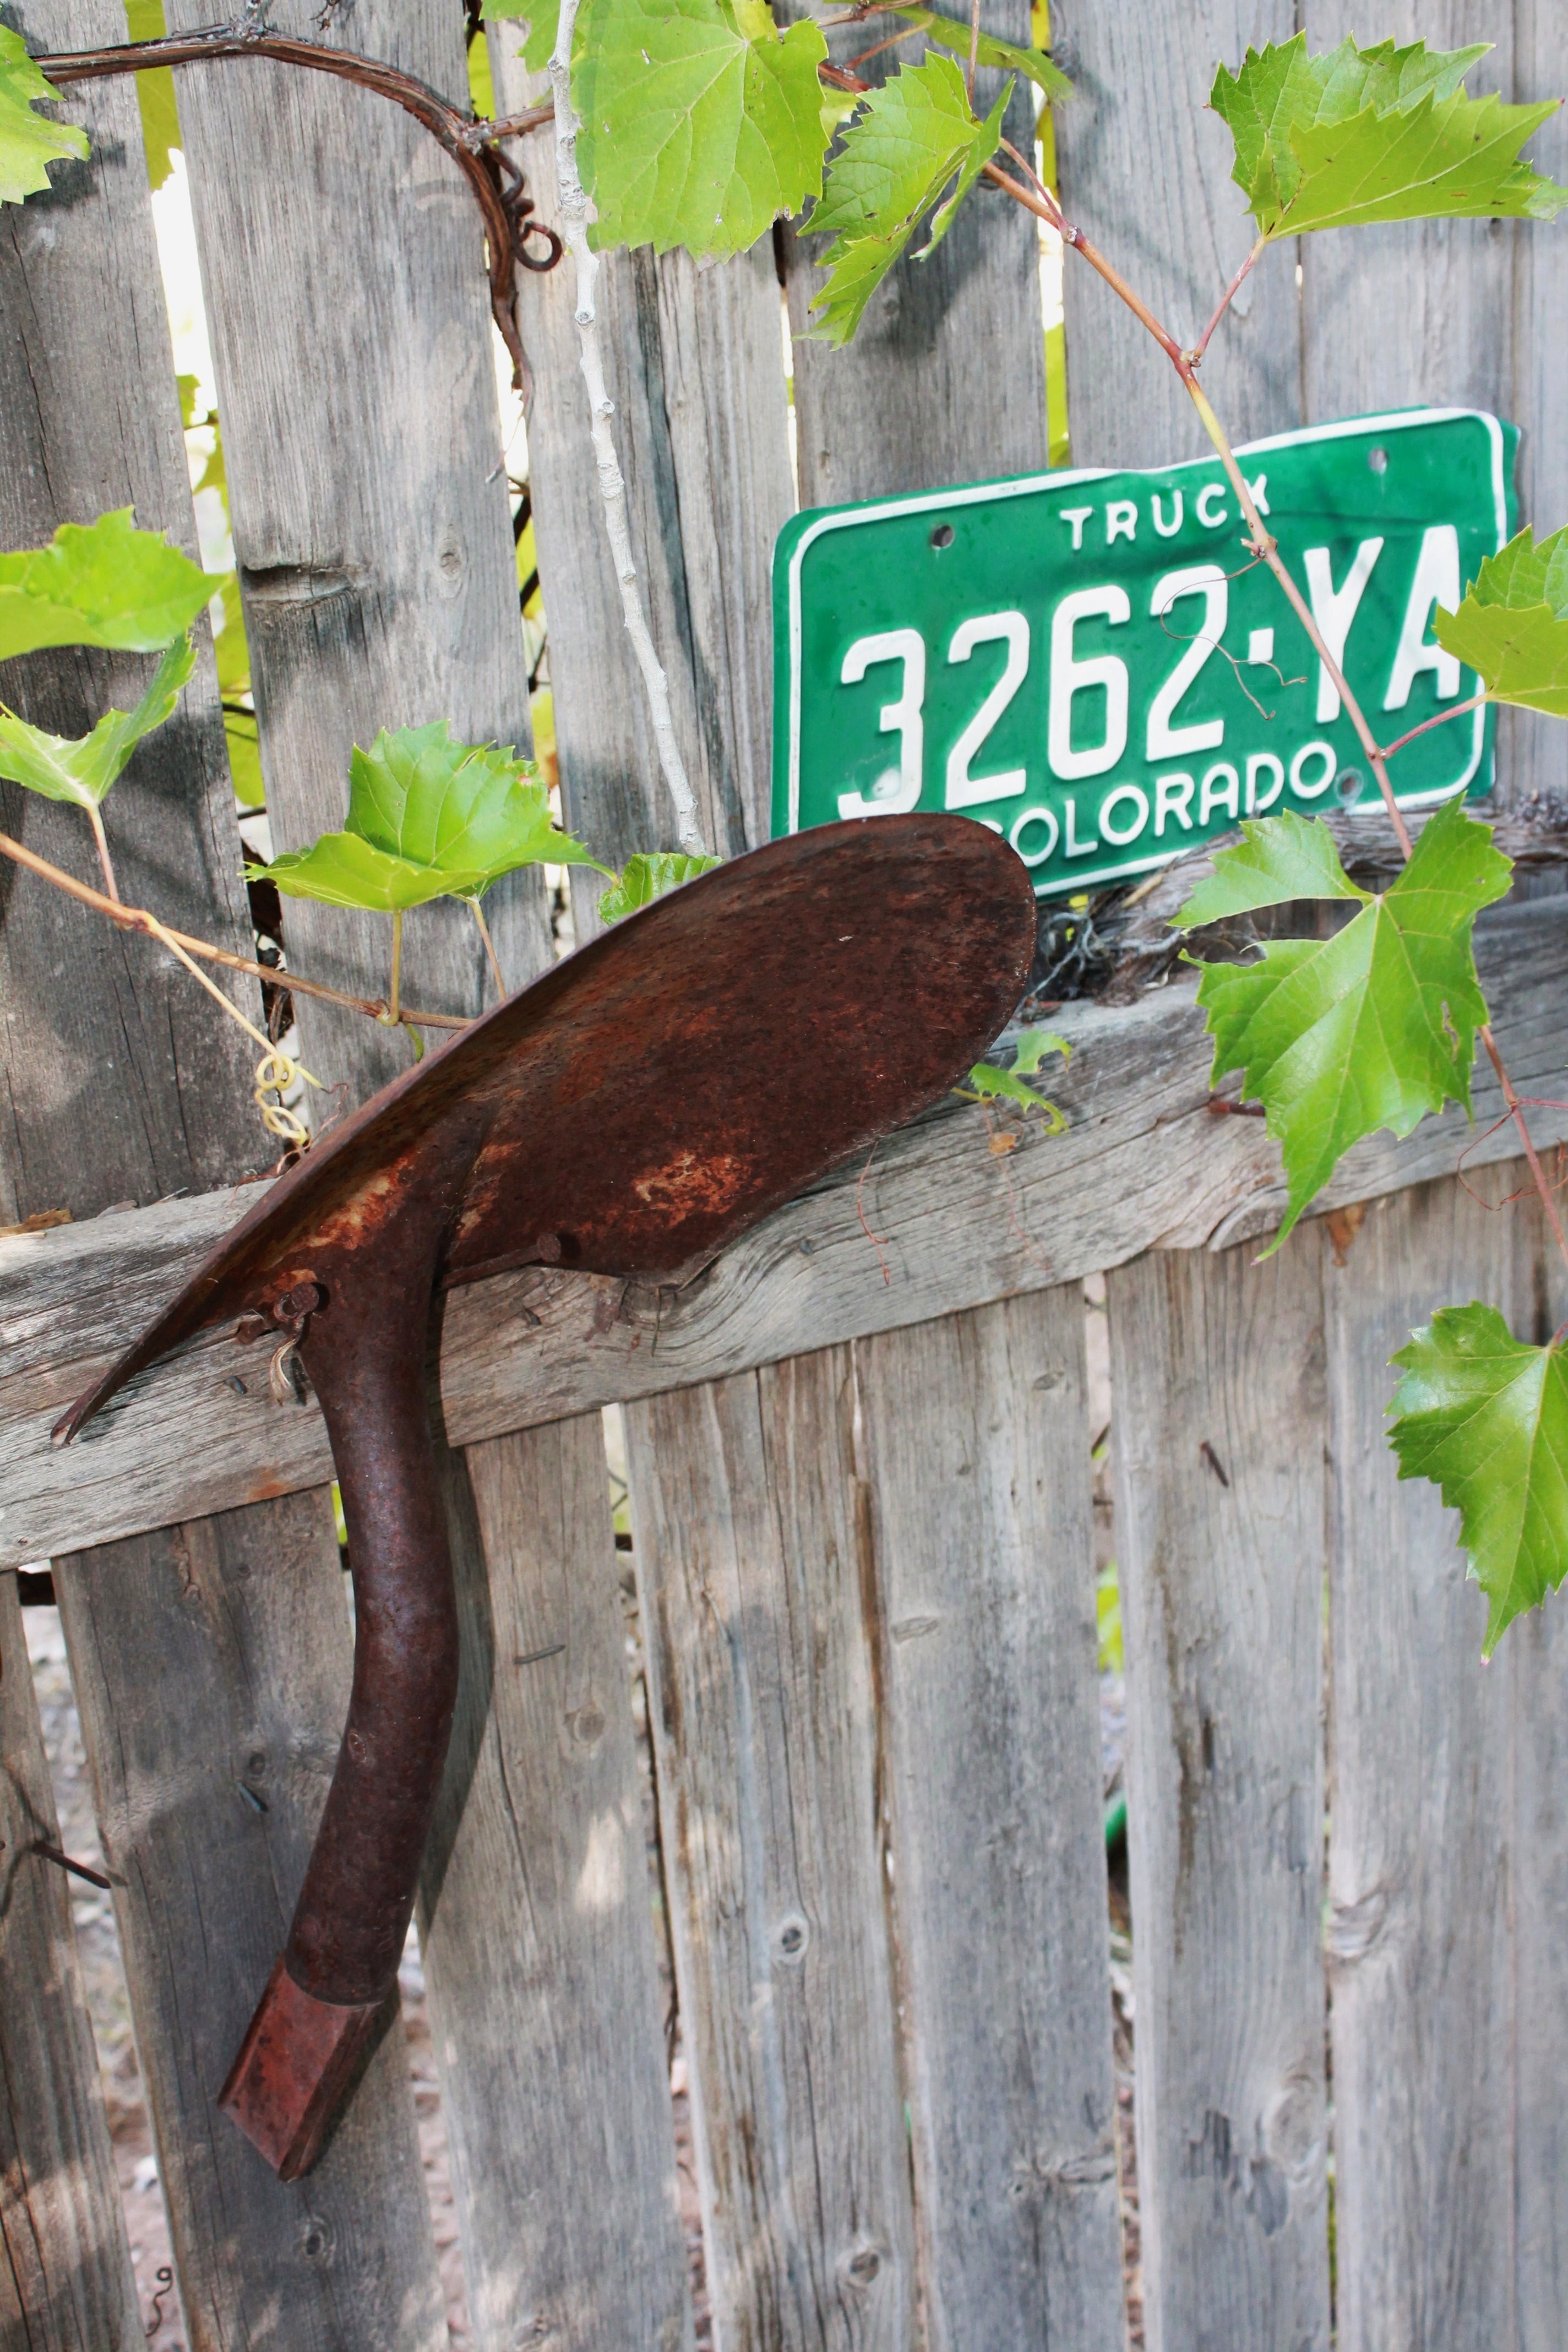
landscape, tree, nature, creative, wood, vine, leaf, flower, summer, decoration, green, produce, soil, garden, license plate, design, gardening, shovel, wooden fence, yard art, outdoor art, man made object, woody plant